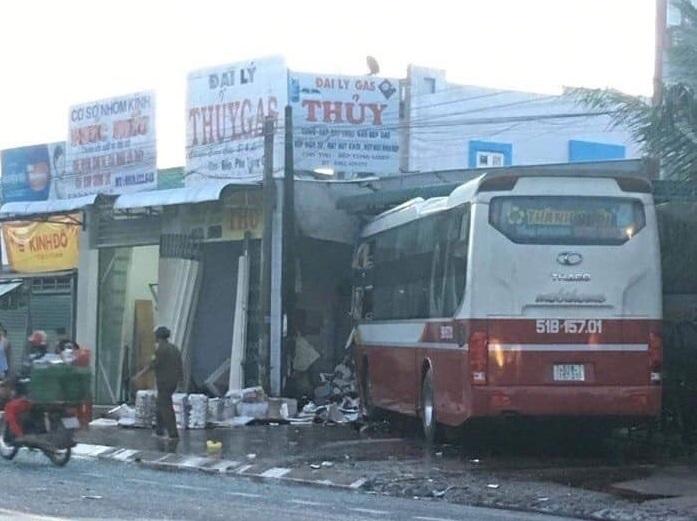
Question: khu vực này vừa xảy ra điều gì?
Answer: khu vực này vừa xảy ra một vụ tai nạn do xe khách gây ra